Jorge Rigamonti

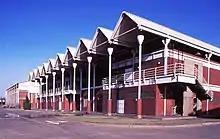
CARBONORCA Service Buildings from Jorge Rigamonti - zigzag umbrella roof - 1984

Commissioned by Corporación Venezolana de Guayana (CVG), this project aimed at making more humane industrial buildings in Ciudad Guayana, creating a portico reinterpreting the coastal walkway along the Orinoco River in the neighboring colonial city of Ciudad Bolívar.